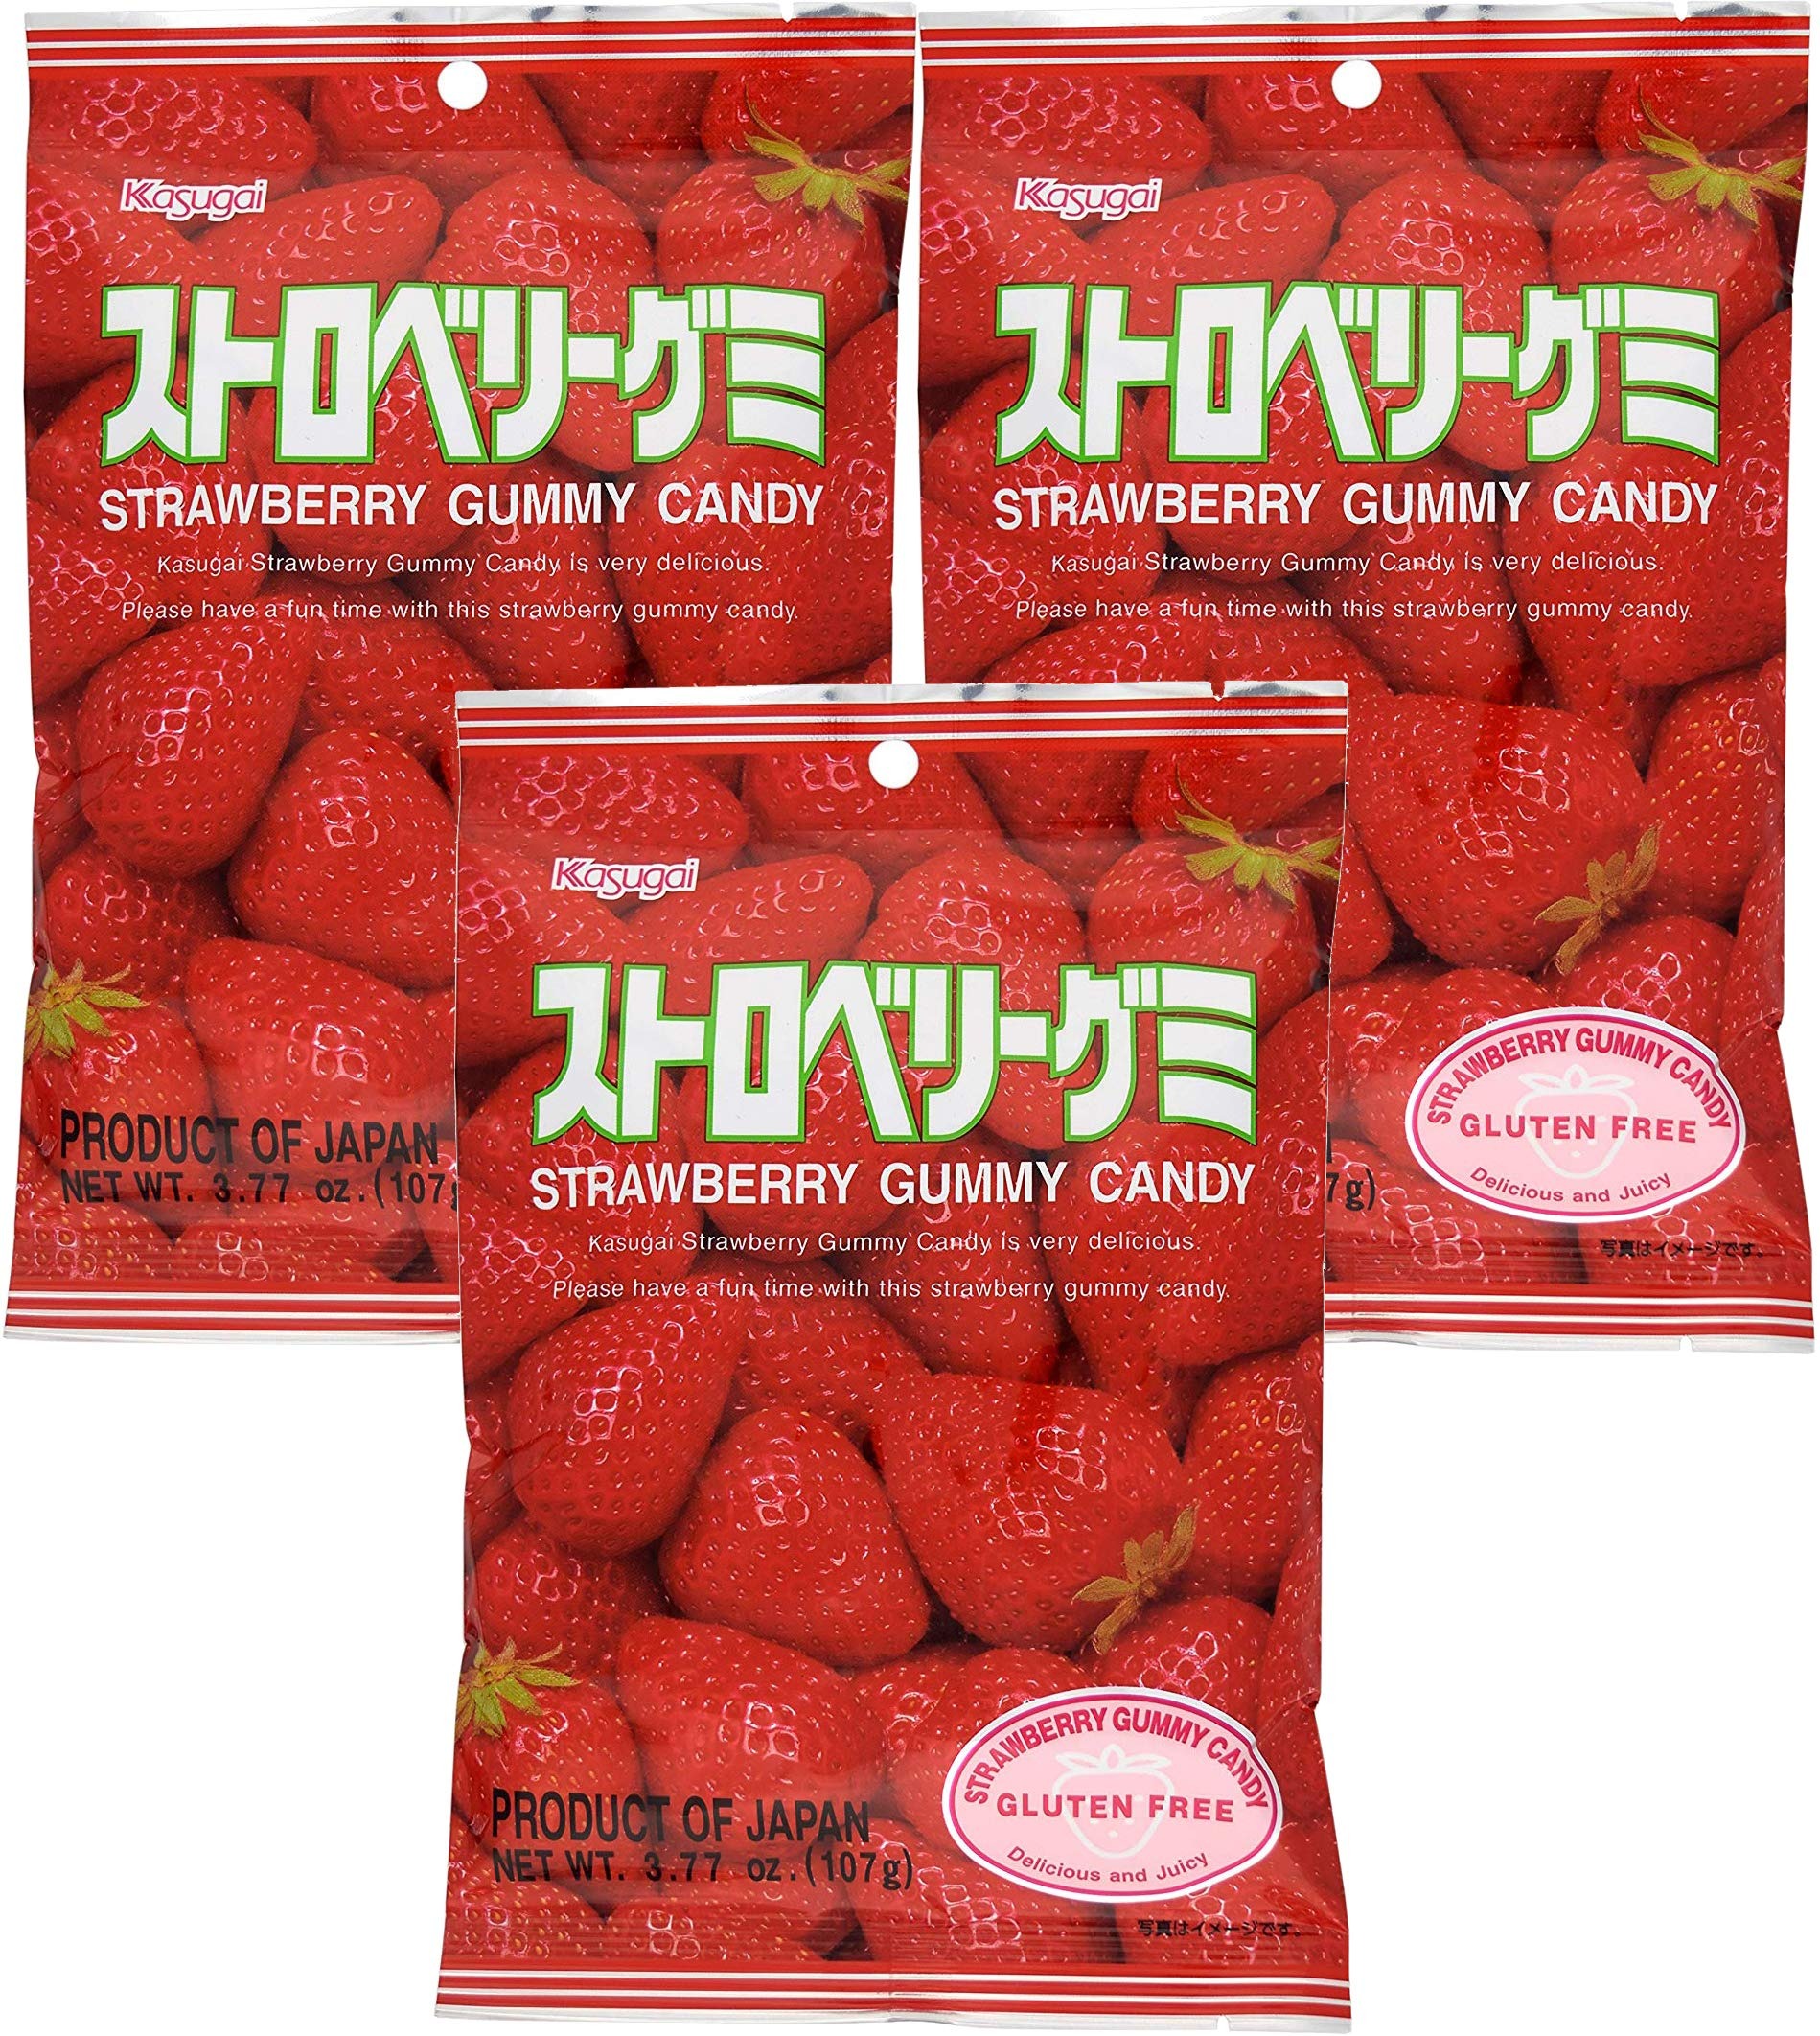
Item Name: Kasugai Strawberry Gummy Candy 3.77oz (3 Pack)
Bullet Point 1: You will receive (3) bags of Kasugai Strawberry Gummy 3.77oz
Bullet Point 2: A taste sensation too good to believe!
Bullet Point 3: Made with real fruit juice - an intensely flavored, incredibly soft and juicy treat. Product of Japan
Bullet Point 4: Each Kasugai gummy comes individually wrapped to seal in a burst of refreshing flavor and a wonderful aroma
Bullet Point 5: Over 10 flavors to try and enjoy - try them all to pick your favorites!
Product Description: Kasugai Gummy series is a very popular selection of fruit gummy candies from Japan. Pick your favorite flavors and enjoy!
Value: 11.31
Unit: Ounce

Price: 9.99